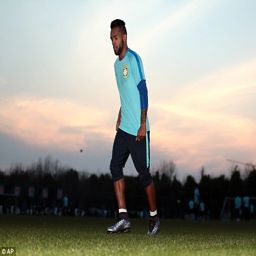
trains on thursday as administrative division prepare for the season